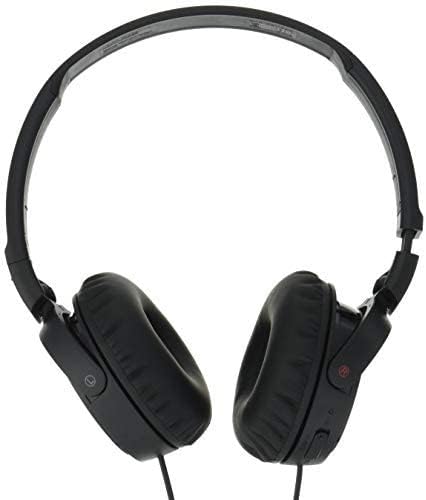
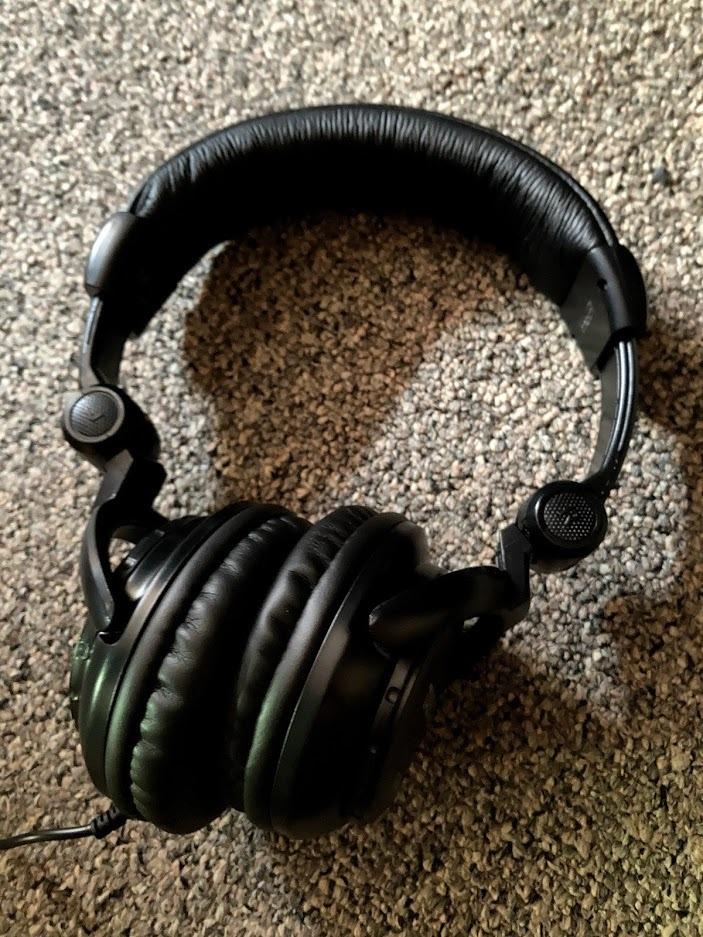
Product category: headphones
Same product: no